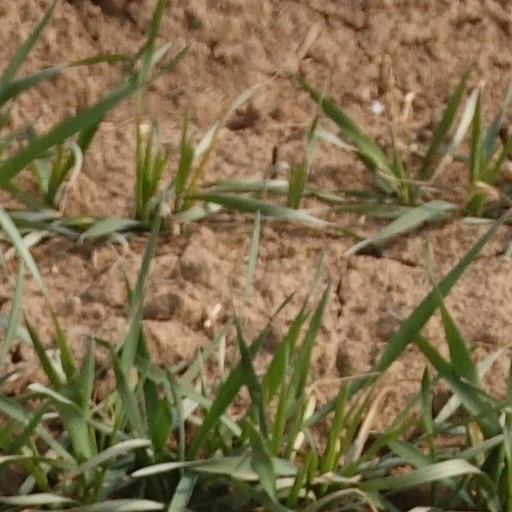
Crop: wheat